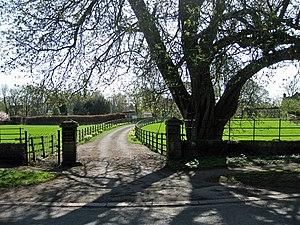
Kirkbymoorside est une ville et une paroisse civile du Yorkshire du Nord, en Angleterre. Elle est située à une quarantaine de kilomètres au nord d'York. Au moment du recensement de 2011, elle comptait 3 040 habitants.
Le prieuré de Keldholme était un couvent cistercien situé à Kirkbymoorside dans le Yorkshire du Nord, en Angleterre. Il est fondé par Robert de Stutvilles, sous le règne de Henri Iᵉʳ. Deux tombes sont toujours visibles, conservées dans le mur du prieuré moderne, une maison construite à l'emplacement du couvent. Le prieuré connaît un grand bouleversement, au début du XIVᵉ siècle, lors d'une élection controversée, quant à savoir qui serait prieure.